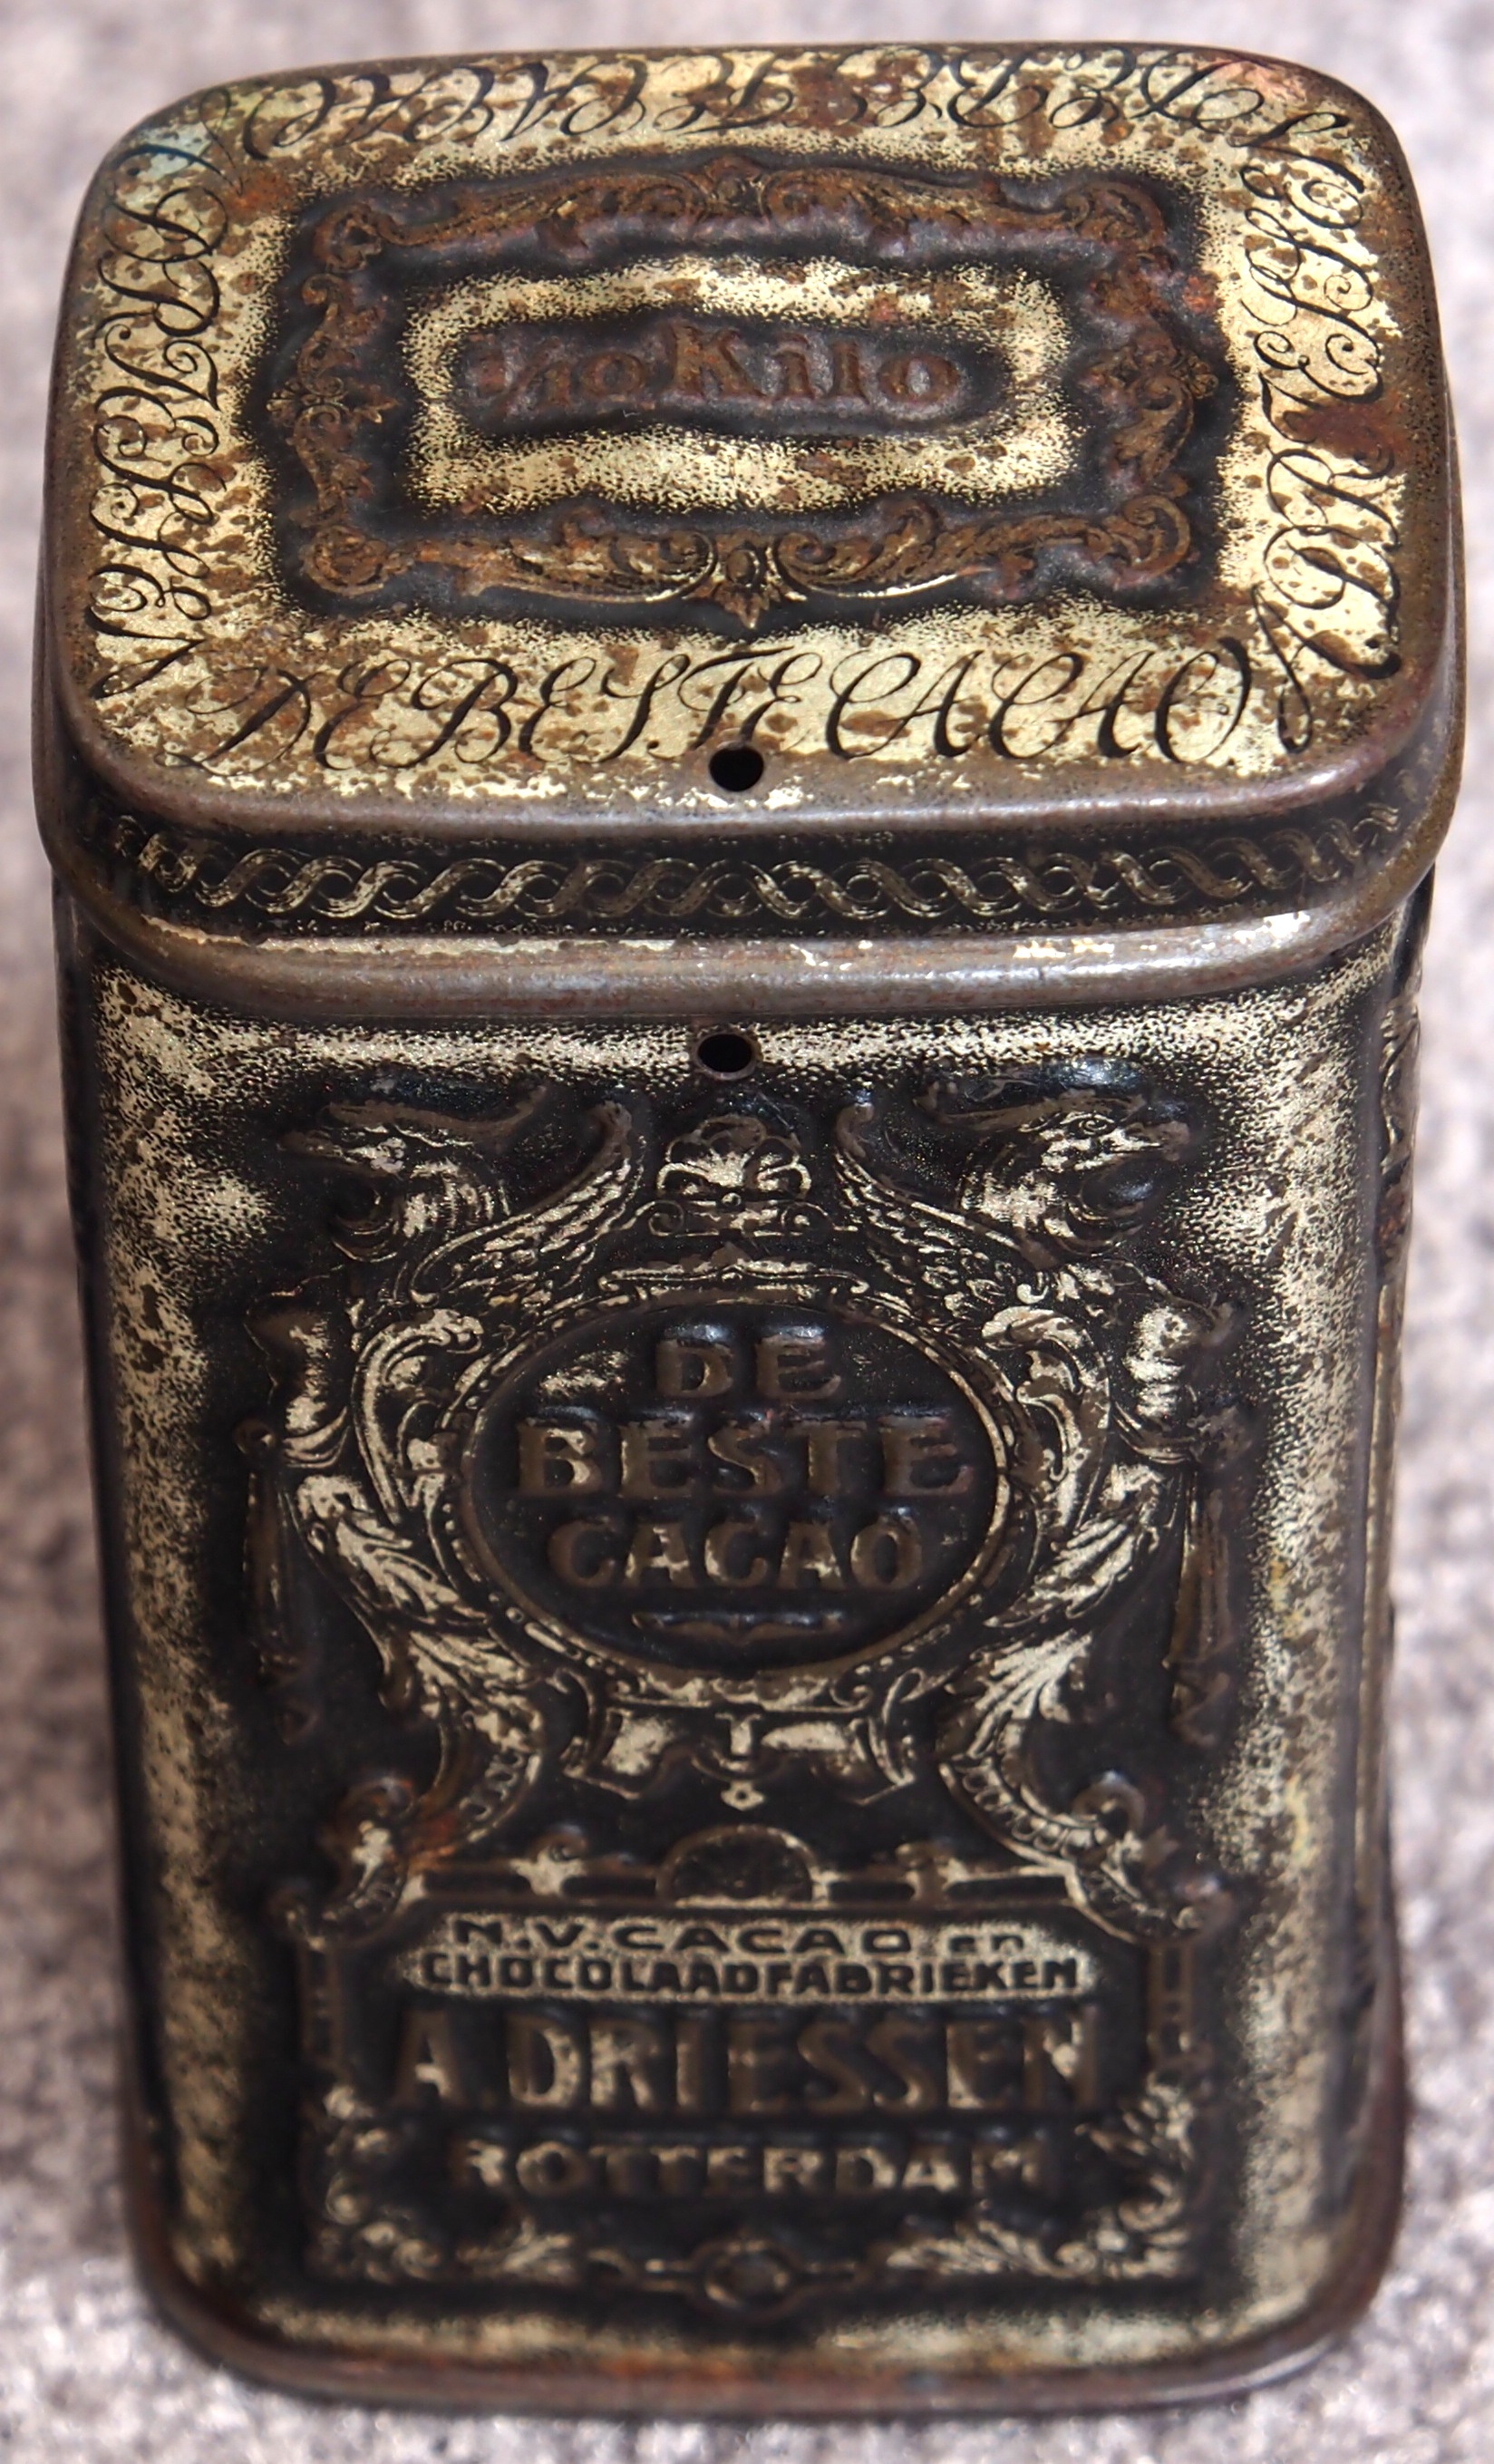
vintage, retro, metal, box, material, package, storage, product, container, can, tin